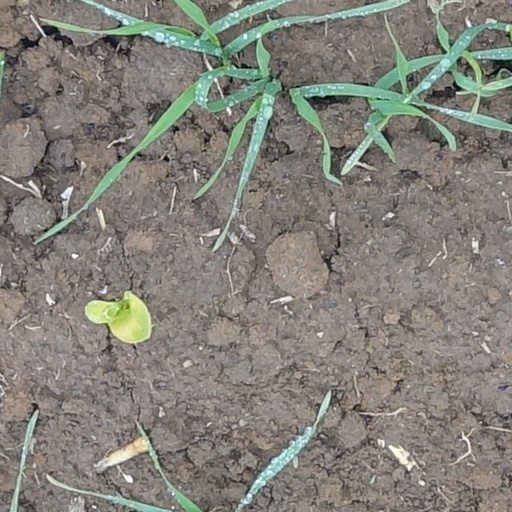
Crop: wheat